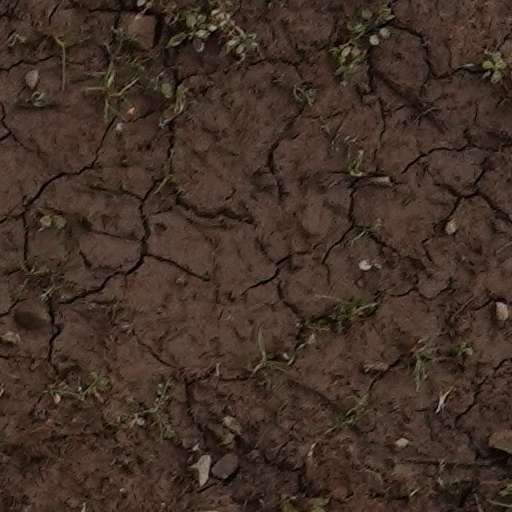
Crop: wheat